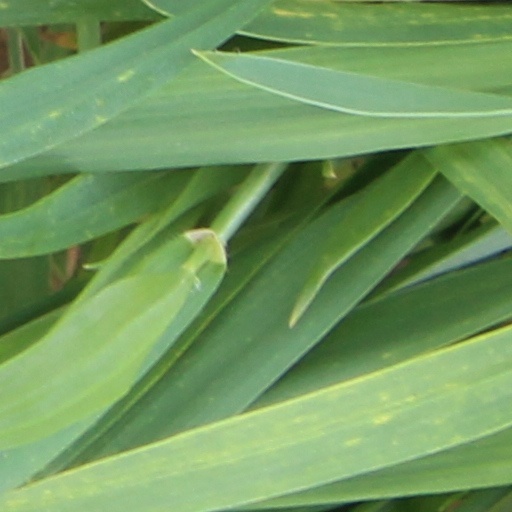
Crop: wheat